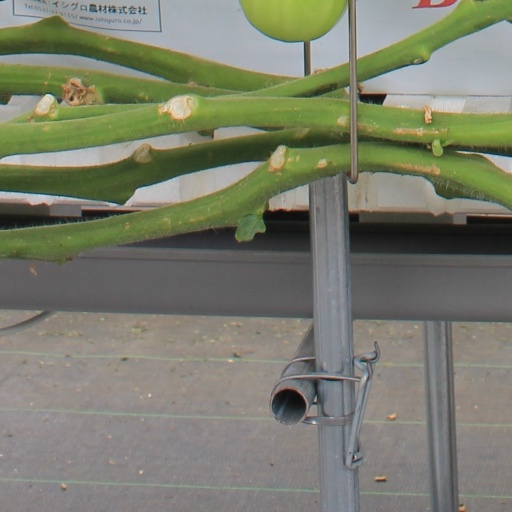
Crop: tomato